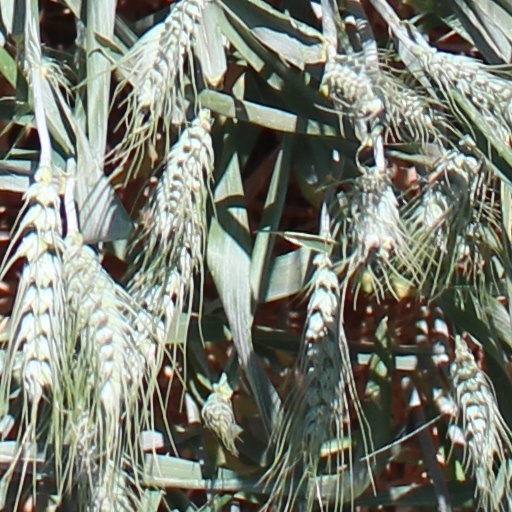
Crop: wheat